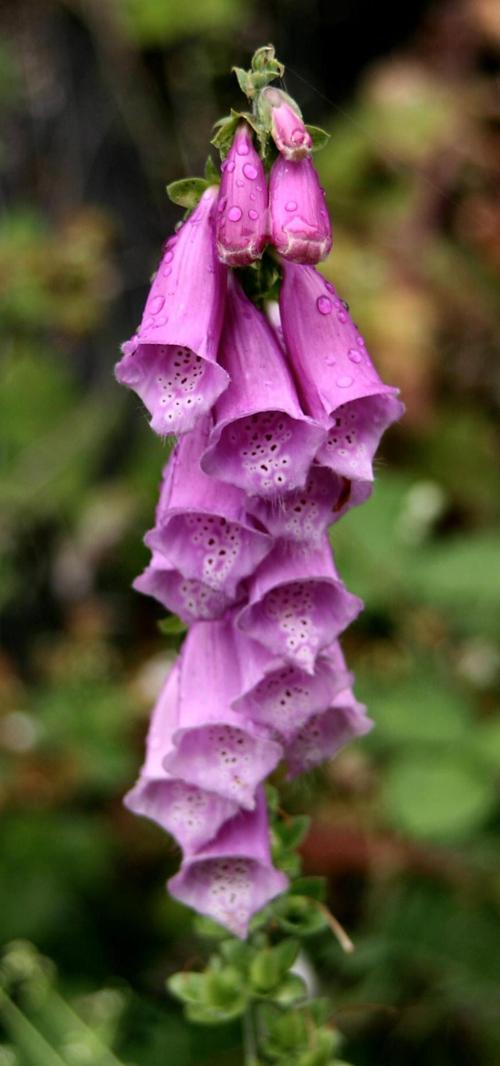
Label: foxglove